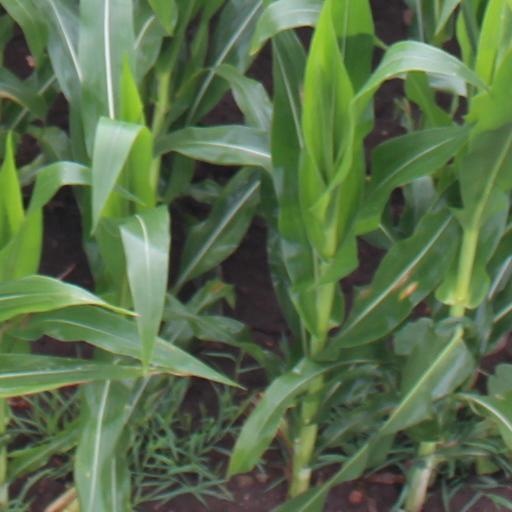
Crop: maize; corn